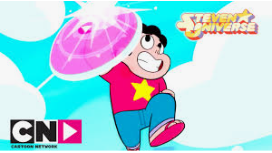
Portrait style: Cartoon Portrait